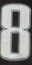
Number: 8